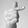
ASL letter: T